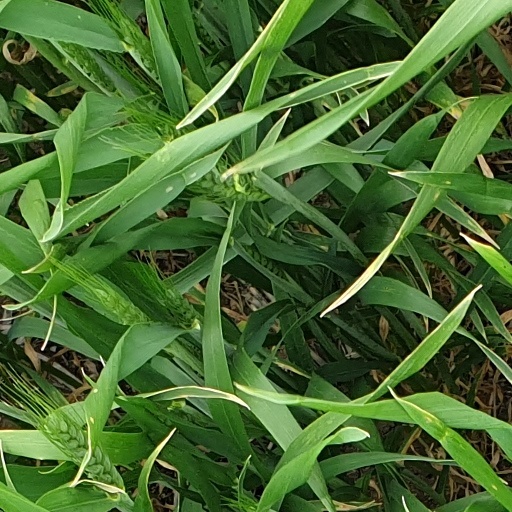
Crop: wheat